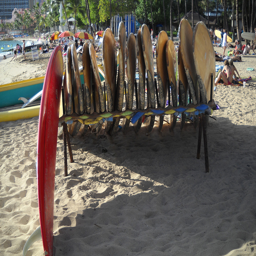
A row of wooden surf boards sitting on top of a sandy beach.
A rack on the beach that holds surfboards
A dozen surf boards sit stacked in a row near the ocean.
A line up of surf boards on a beach
Surfboards lined up in a rack on Waikiki beach